United Kingdom in the Napoleonic Wars

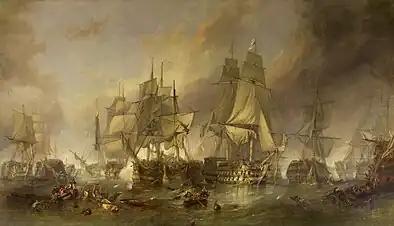
"The Battle of Trafalgar" by Clarkson Stanfield, 1836

The series of naval and colonial conflicts, including a large number of minor naval actions, resembled those of the French Revolutionary Wars and the preceding centuries of European warfare. Conflicts in the Caribbean, and in particular the seizure of colonial bases and islands throughout the wars, could potentially have some effect upon the European conflict. The Napoleonic conflict had reached the point at which subsequent historians could talk of a "world war". Only the Seven Years' War offered a precedent for widespread conflict on such a scale.